The House of Bernarda Alba

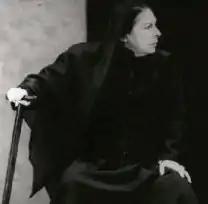
Minerva Mena in "La casa de Bernarda Alba"

Youngest sister Adela, stricken with sudden spirit and jubilation after her father's funeral, defies her mother's orders and dons a green dress instead of remaining in mourning black. Her brief taste of youthful joy shatters when she discovers that Angustias will be marrying Pepe. Poncia, Bernarda's maid, advises Adela to bide her time: Angustias will probably die delivering her first child. Distressed, Adela threatens to run into the streets in her green dress, but her sisters manage to stop her. Suddenly they see Pepe coming down the street. Adela stays behind while her sisters rush to get a look, until a maid hints that she could get a better look from her bedroom window.